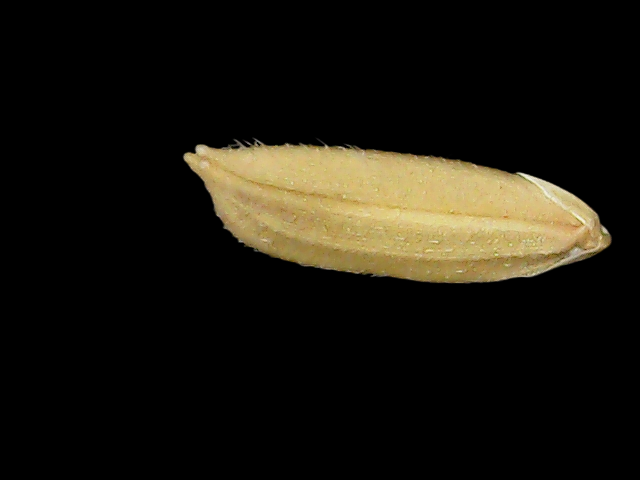
Rice variety: Bd30